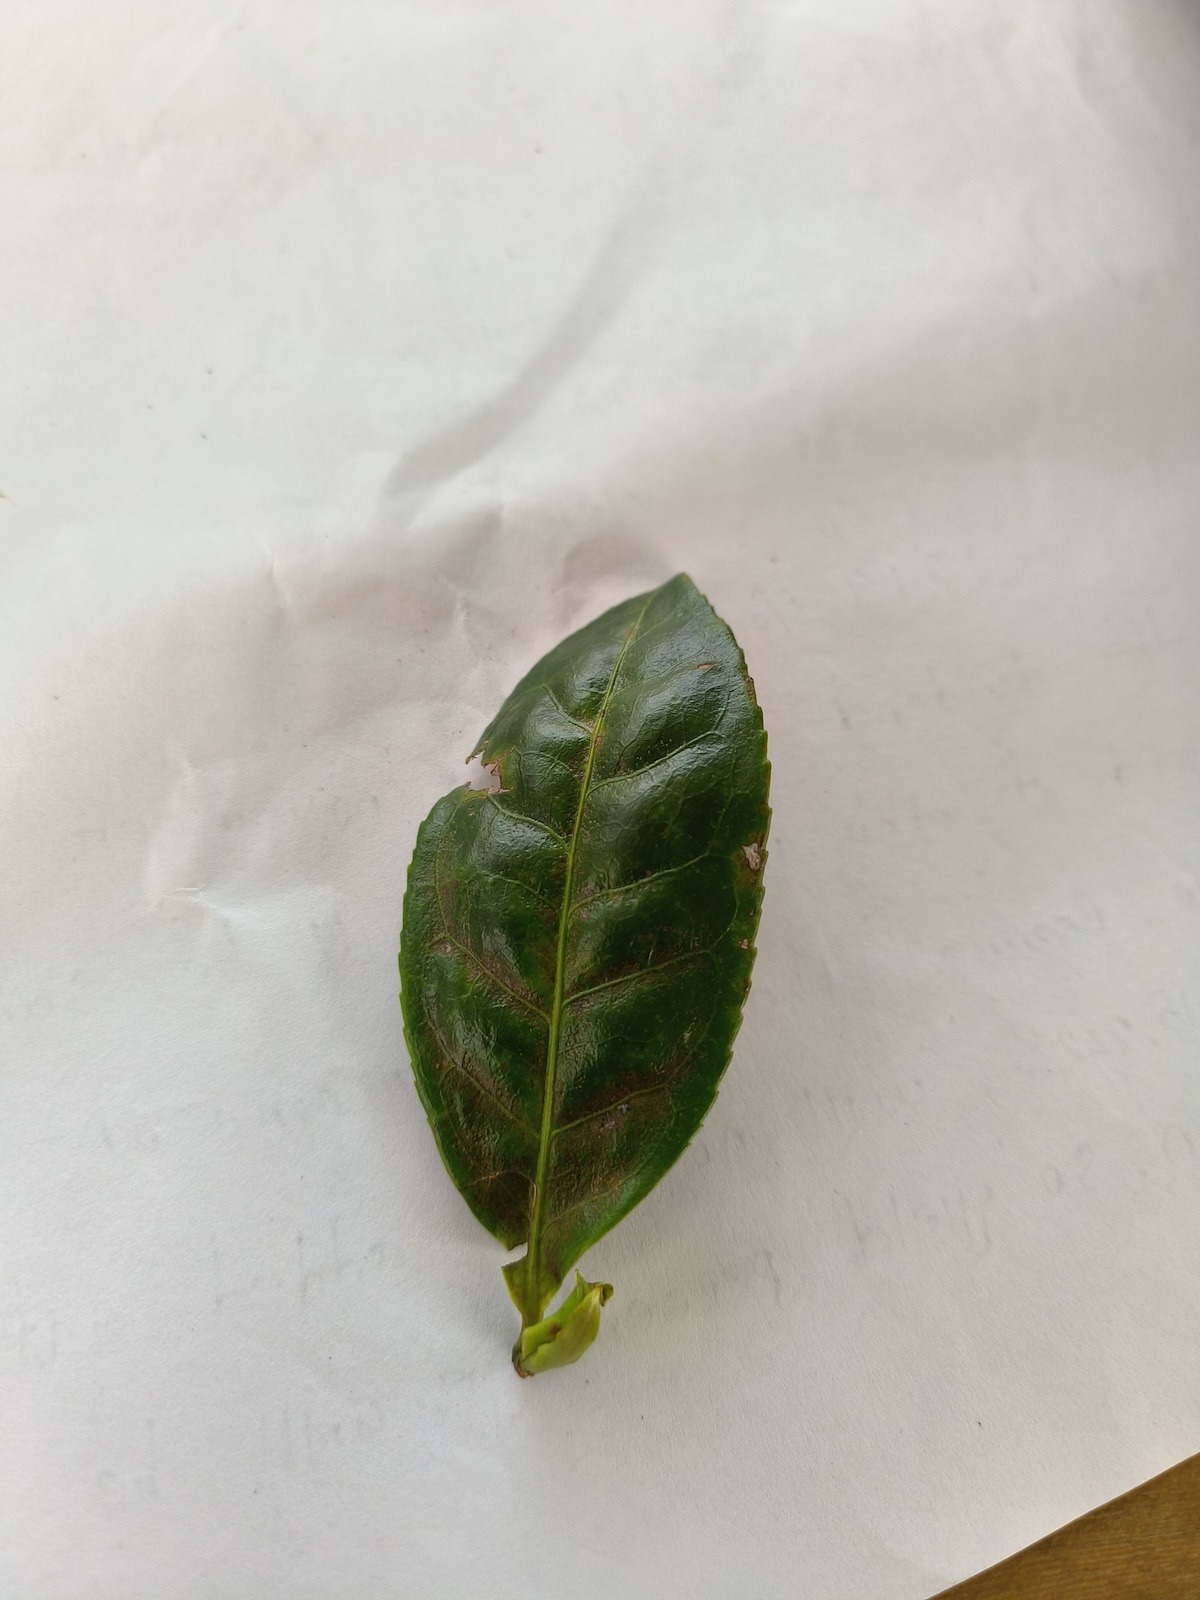
Label: Red spider